International System of Units

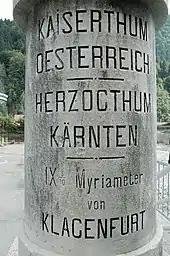
Stone marking the Austro-Hungarian/Italian border at Pontebba displaying myriametres, a unit of 10 km used in Central Europe in the 19th century (but since deprecated)

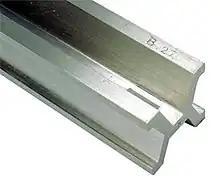
Closeup of the National Prototype Metre, serial number 27, allocated to the United States

In the 1860s, James Clerk Maxwell, William Thomson (later Lord Kelvin), and others working under the auspices of the British Association for the Advancement of Science, building on previous work of Carl Gauss, developed the centimetre–gram–second system of units or cgs system in 1874. The systems formalised the concept of a collection of related units called a "coherent" system of units. In a coherent system, "base units" combine to define "derived units" without extra factors. For example, using metre per second is coherent in a system that uses metre for length and second for time, but kilometre per hour is not coherent. The principle of coherence was successfully used to define a number of units of measure based on the CGS, including the erg for energy, the dyne for force, the barye for pressure, the poise for dynamic viscosity and the stokes for kinematic viscosity.